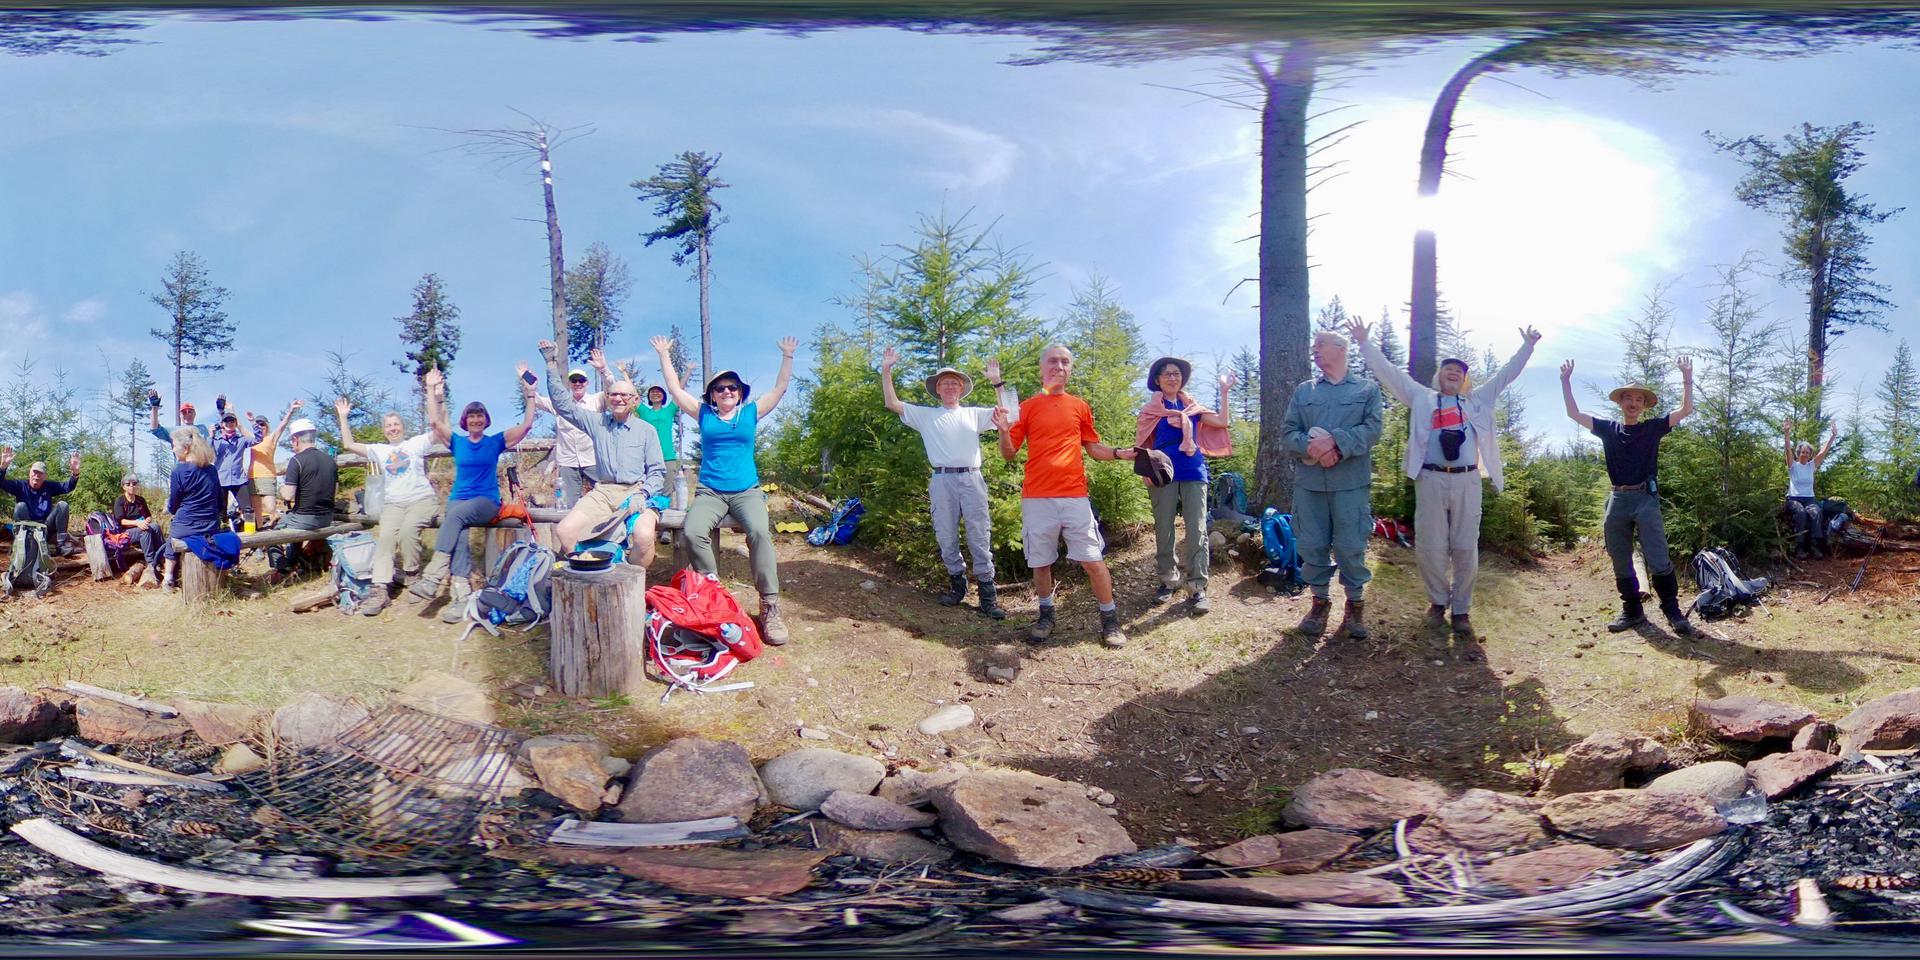
Referred object: the person in the orange shirt and gray shorts

Referred object: the red backpack